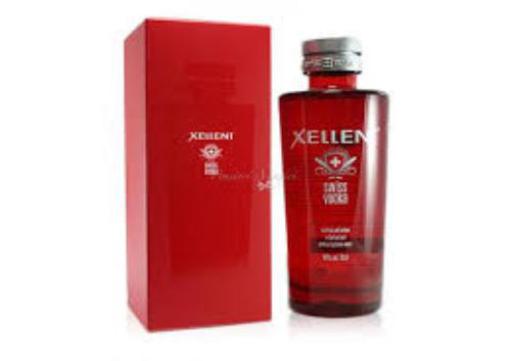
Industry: Necessities